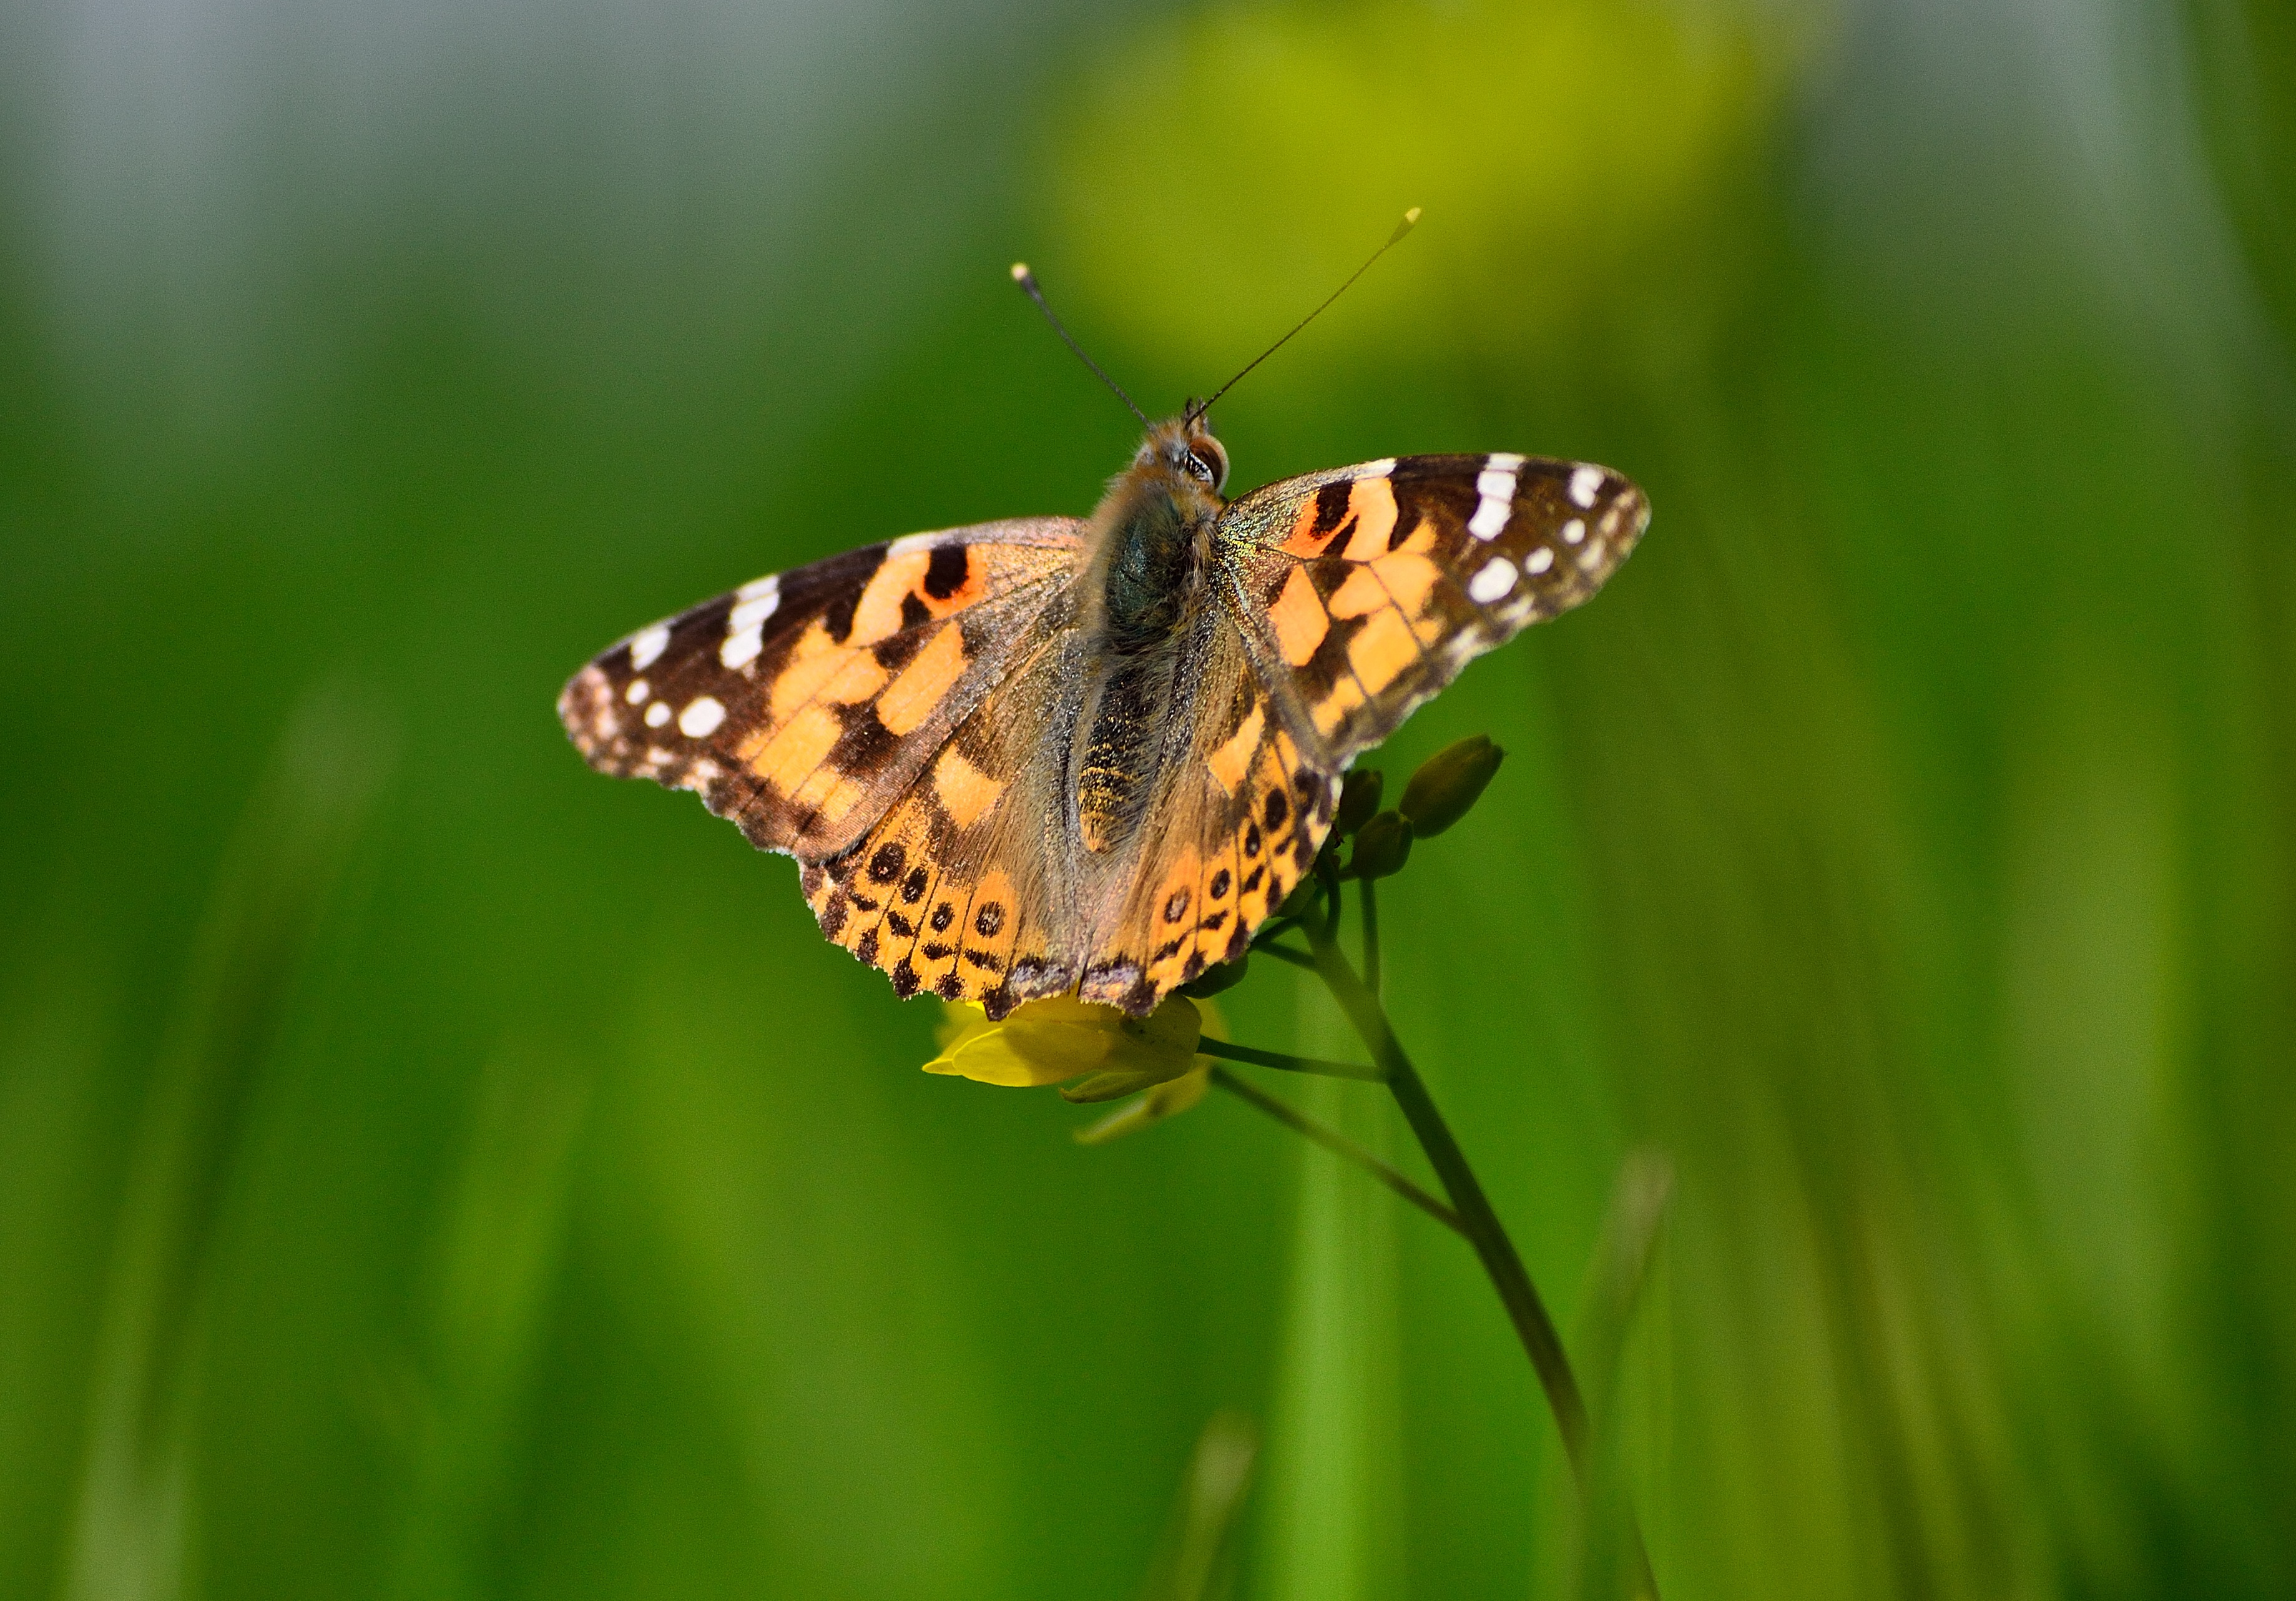
nature, grass, wing, photography, meadow, prairie, flower, wildlife, green, insect, butterfly, flora, fauna, invertebrate, close up, nectar, macro photography, arthropod, pollinator, butterfly with green background, painted lady butterfly, butterfly on mustard plant, moths and butterflies, lycaenid, brush footed butterfly